Nicosia

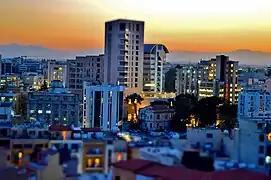
View of Nicosia Financial Quarter

Historically Nicosia (south and north) hosts over 15 mosques, either originally constructed as such or converted from a church.